Lawrence Oates

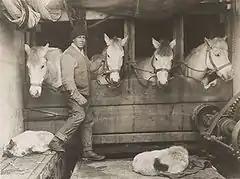
Oates's primary task on the expedition was to attend to its horses.

In 1910, he applied to join Robert Falcon Scott's expedition to the South Pole—the "Terra Nova" expedition—and was accepted mainly on the strength of his experience with horses and, to a lesser extent, his ability to make a financial contribution of £1,000 towards the expedition. Nicknamed "the soldier" by his fellow expedition members, his role was to look after the 19 ponies that Scott intended to use for sledge hauling during the initial food depot-laying stage and the first half of the trip to the South Pole. Apsley Cherry-Garrard referred to him as "a man who had forgotten as much as most men know about horses." Scott eventually selected him as one of the five-man party who would travel the final distance to the Pole. Belgrave Edward Sutton Ninnis, a fellow polar explorer who accompanied Douglas Mawson on the Australasian Antarctic Expedition, described Oates in his diary as "distinguished, simple-minded." Ninnis also expressed concern that Oates was the wrong man for the job.